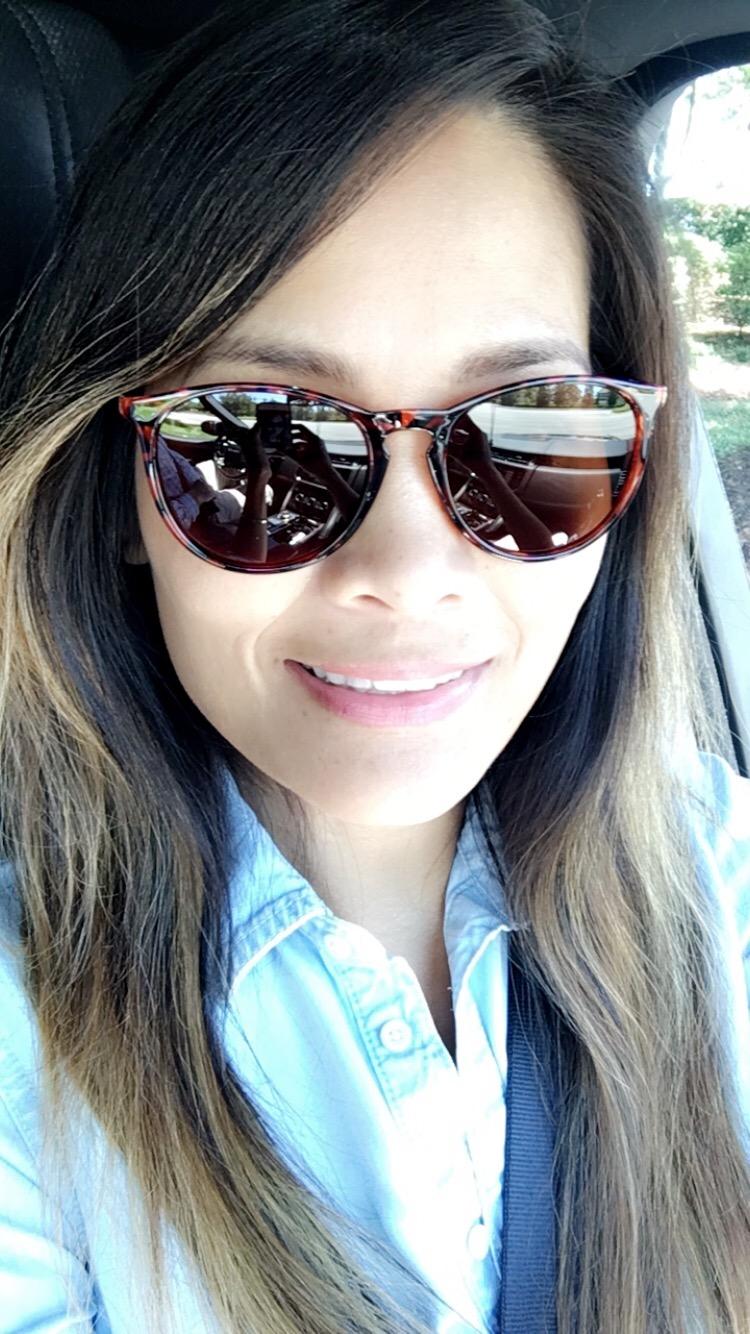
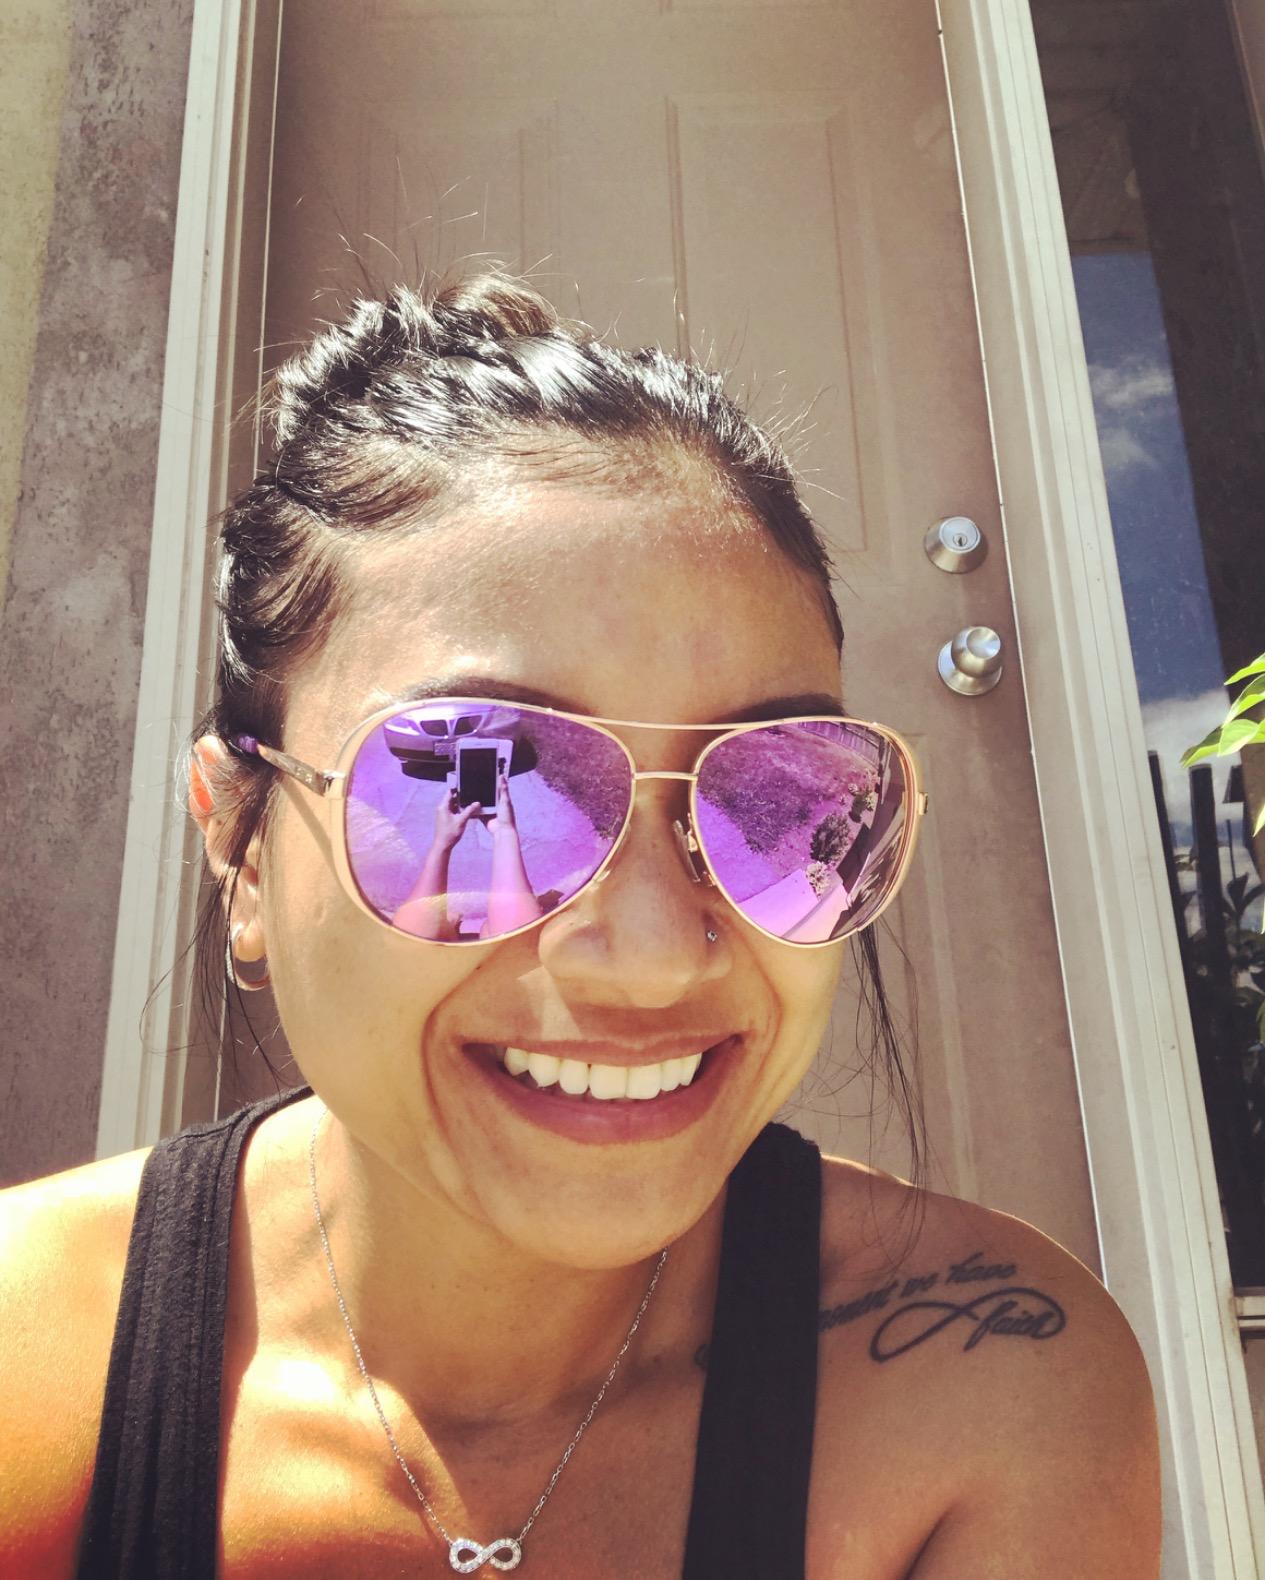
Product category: accessories_sunglasses
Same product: no